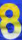
Number: 8